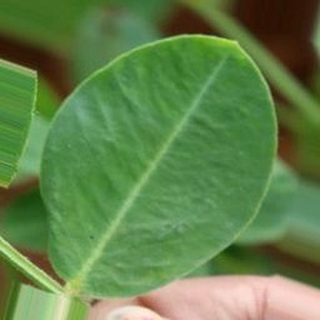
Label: healthy_groundnut